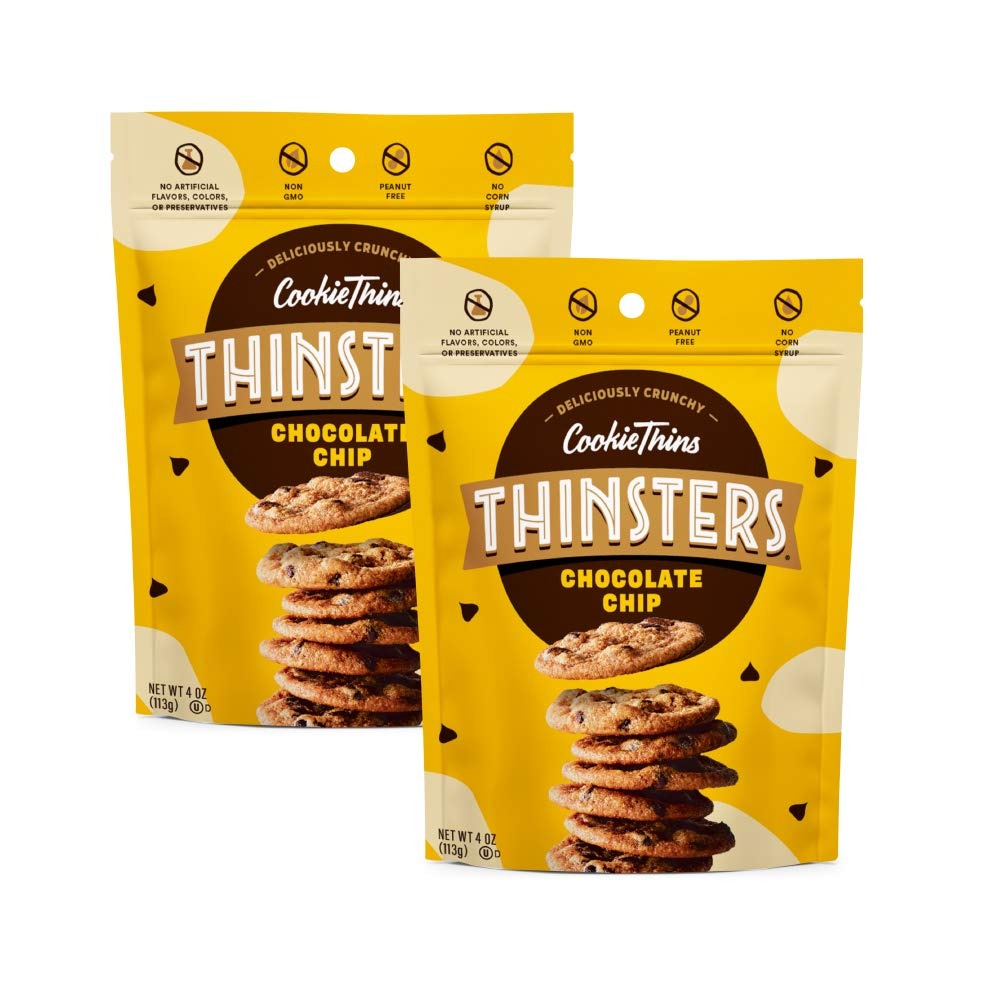
Item Name: Thinsters Cookie Thins Cookies, Chocolate Chip, 16oz (Pack Of 2), Non-GMO, Peanut Free, No Corn Syrup, Crunchy Cookies, No Artificial Flavors, Colors, or Preservatives
Bullet Point 1: Contains 2 - 16 ounce bags of Thinsters Chocolate Chip cookie Thins
Bullet Point 2: Deliciously crunchy, snackable, flavorful cookies made with simple ingredients - like real butter, eggs, real vanilla, and cane sugar
Bullet Point 3: Peanut free, Non GMO, No corn syrup, rgbh free
Bullet Point 4: No artificial colors, No artificial flavors, no preservatives
Bullet Point 5: Certified Kosher
Value: 32.0
Unit: Ounce

Price: 8.375